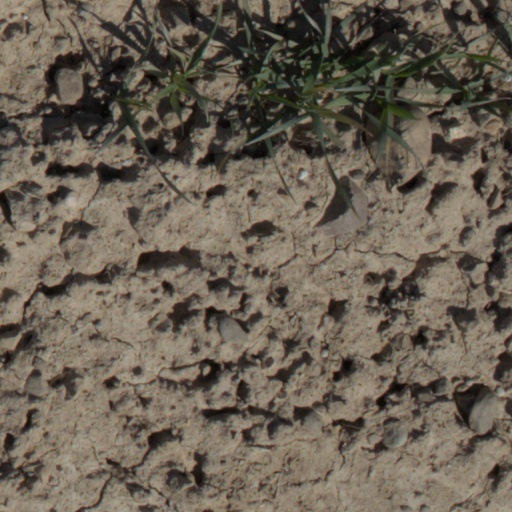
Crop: wheat